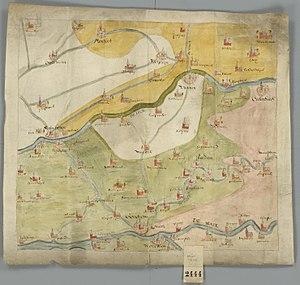
Vijfheerenlanden est une région naturelle des Pays-Bas dans la province d'Utrecht. La région de Vijfheerenlanden correspond à peu près à la commune de Vijfheerenlanden.